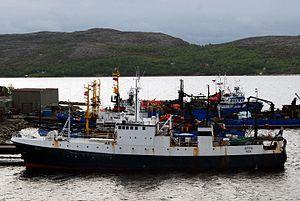
La péninsule de Rybalskyi ou, de manière impropre, l'île de Rybalskyi est une péninsule située sur les rives du Dniepr, dans le quartier de Podil, sur la rive droite de la ville de Kiev. Bien que nommé comme une île, c'est en fait une presqu'île située sur la rive gauche de l'ancienne rivière Potchaïna qui s'est transformée au fil du temps en une série de lacs sur ses bras morts.La péninsule est maintenant principalement une zone industrielle.